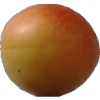
Label: cherry_wax